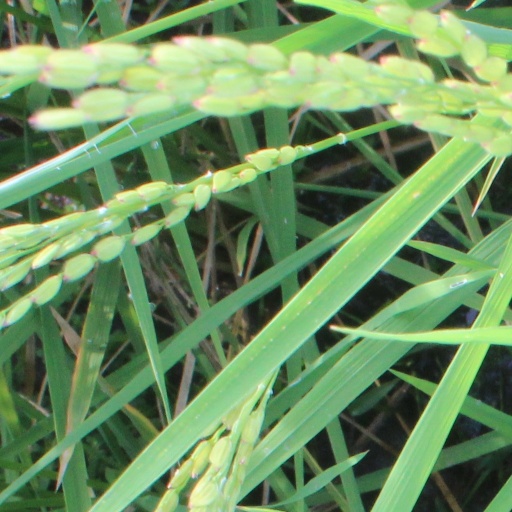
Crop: rice